Maxi Trial

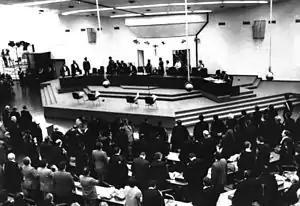
A hearing of the Maxi Trial

The Maxi Trial was a criminal trial against the Sicilian Mafia that took place in Palermo, Sicily. The trial lasted from 10 February 1986 (the first day of the Corte d'Assise) to 30 January 1992 (the final day of the Supreme Court of Cassation), and was held in a bunker-style courthouse specially constructed for this purpose inside the walls of the Ucciardone prison.